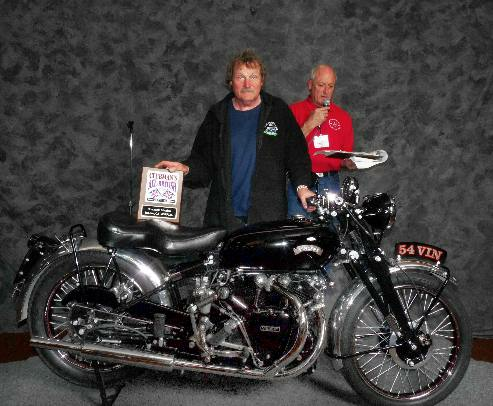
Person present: Yes